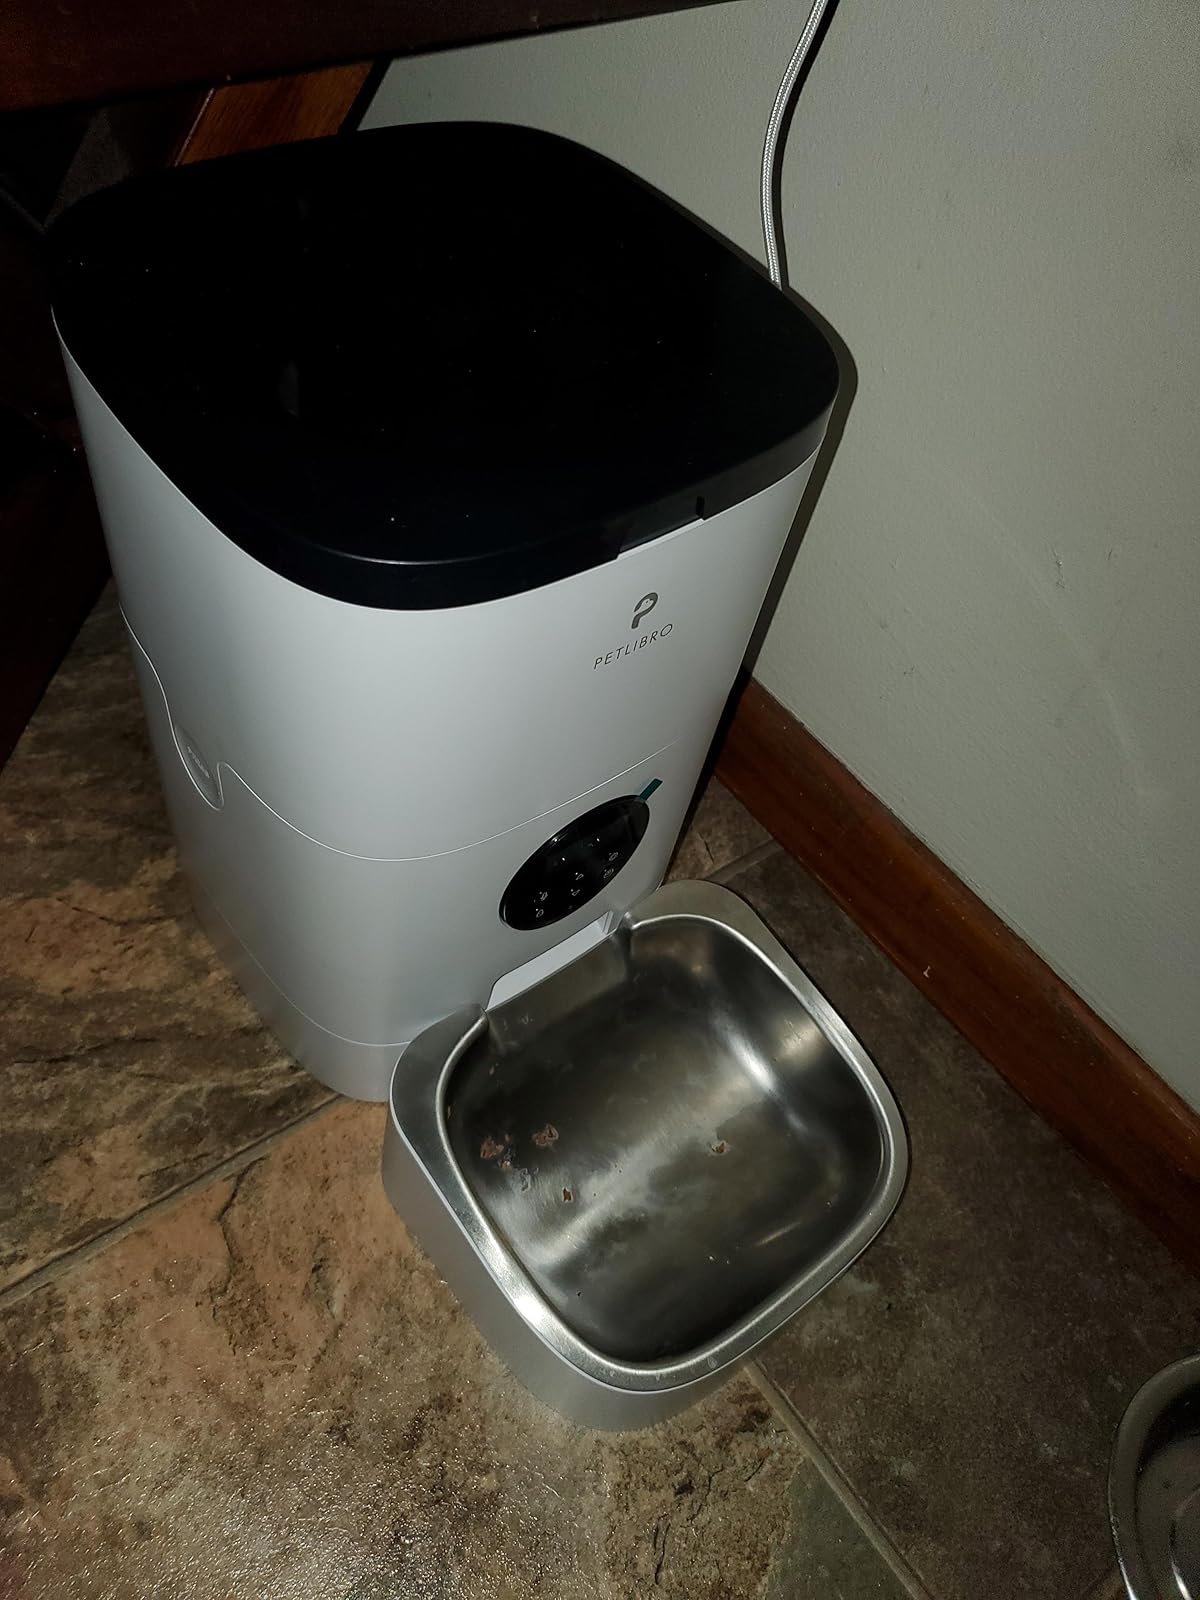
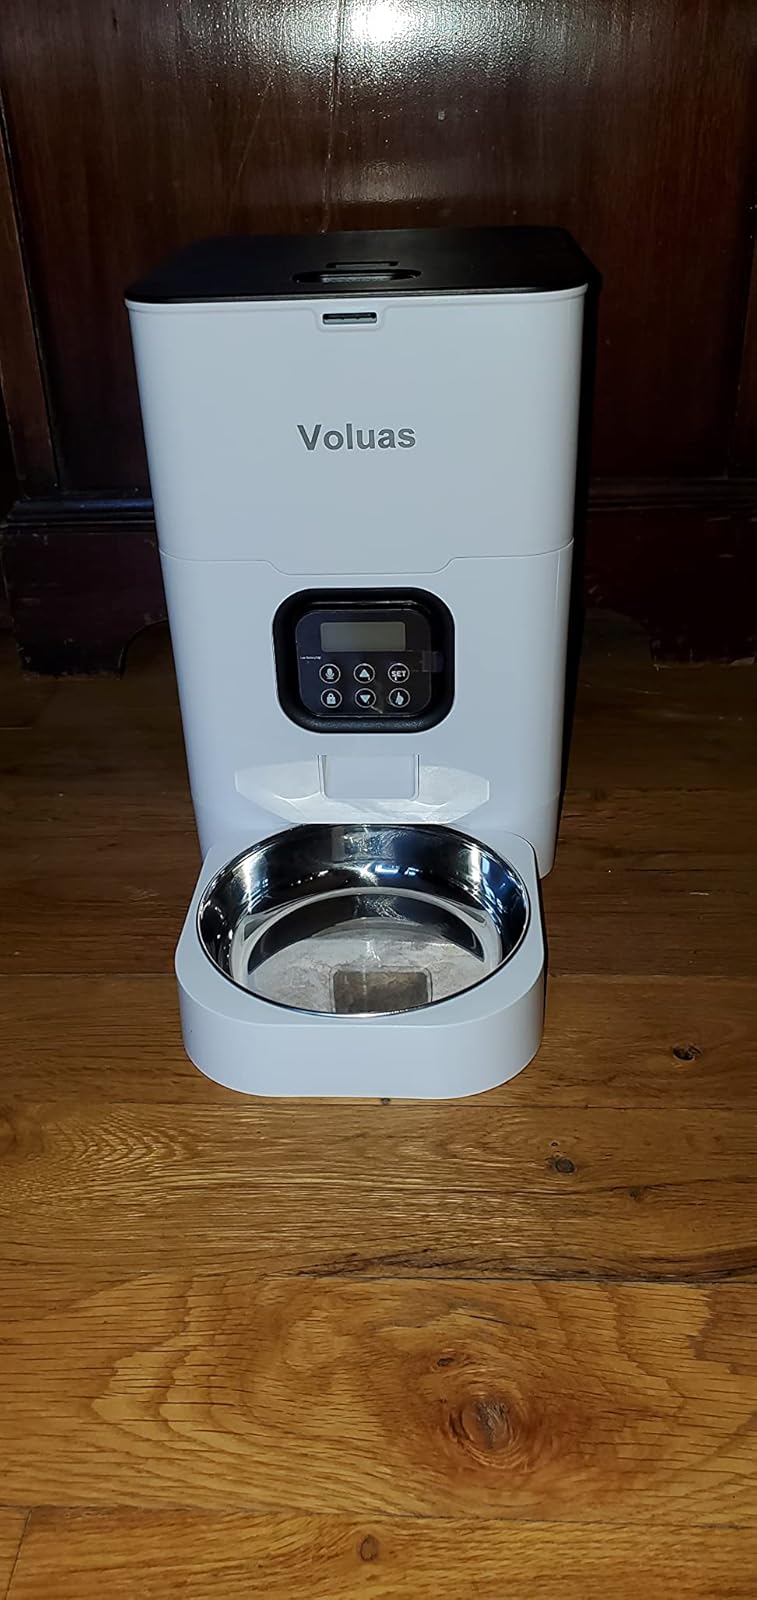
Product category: items_feeder
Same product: no